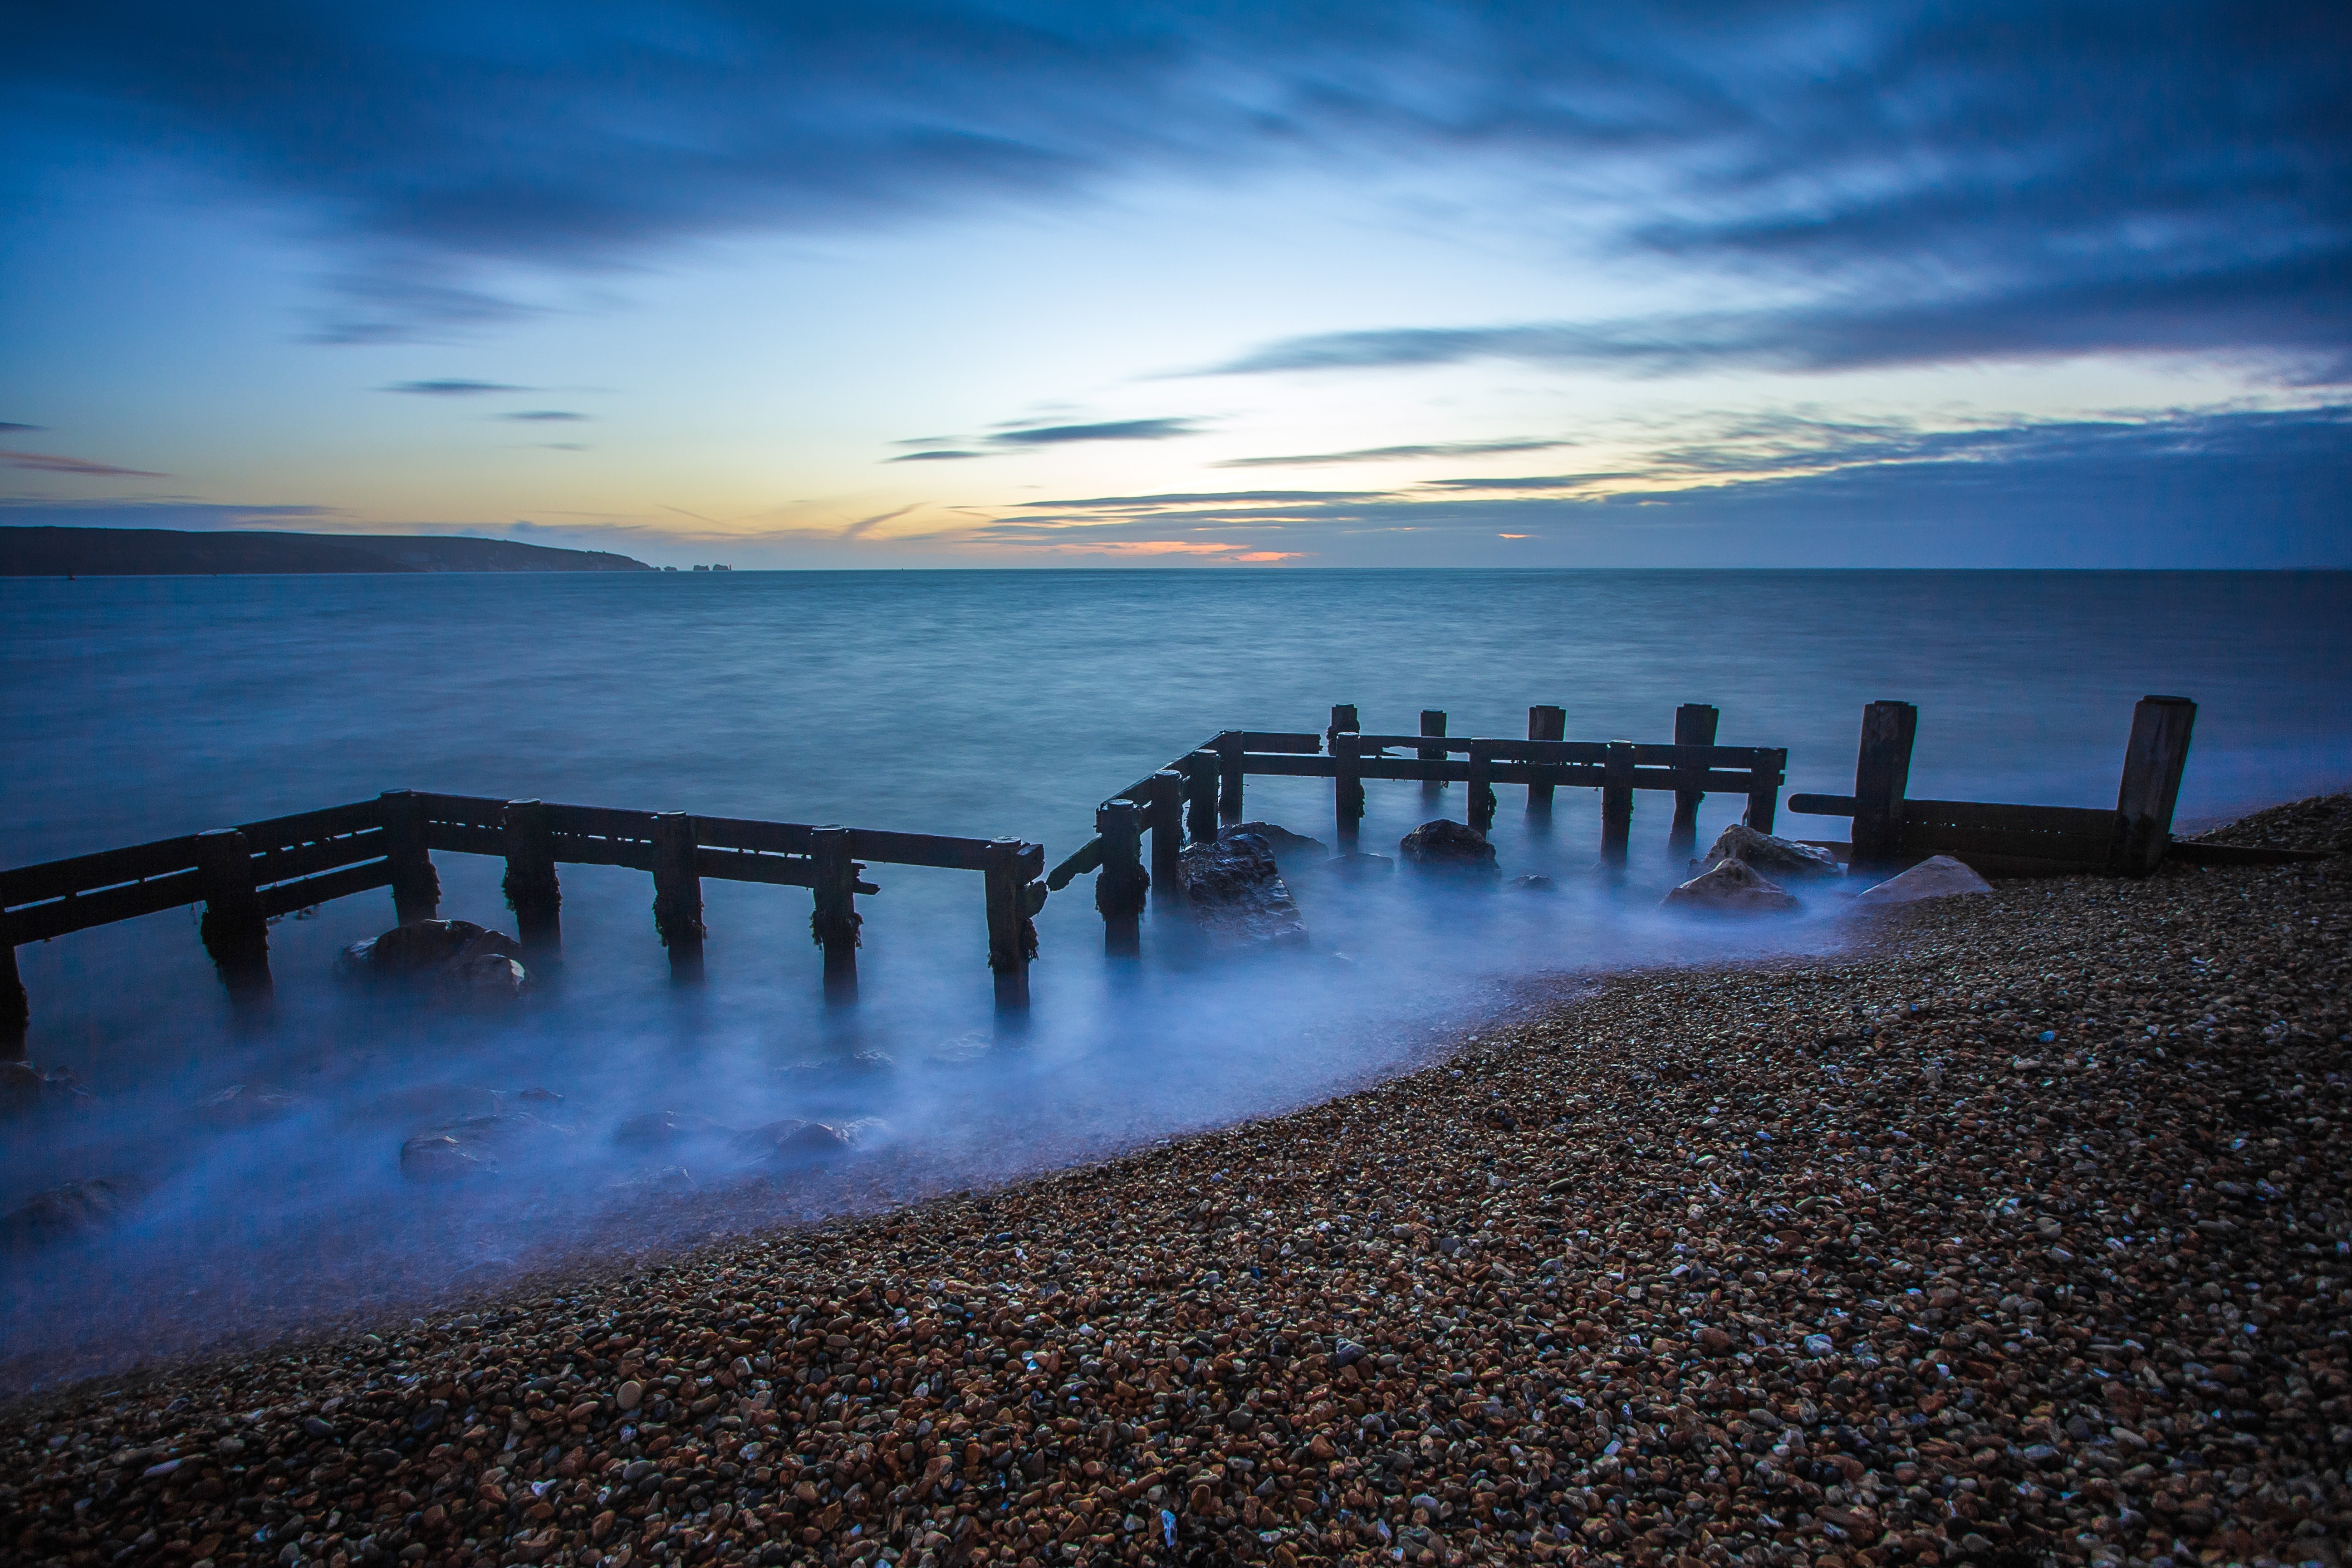
sky, water, nature, pier, sea, blue, shore, horizon, natural landscape, cloud, coast, morning, ocean, reflection, evening, dock, dusk, calm, sunset, beach, landscape, atmosphere, lake, sunlight, photography, sunrise, wood, sound, coastal and oceanic landforms, dawn, stock photography, bay, lake district, wave, furniture, nonbuilding structure